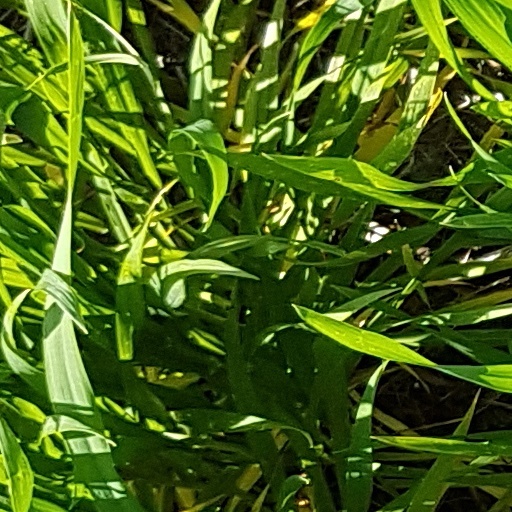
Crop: wheat